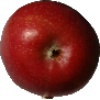
Label: Apple Braeburn 1